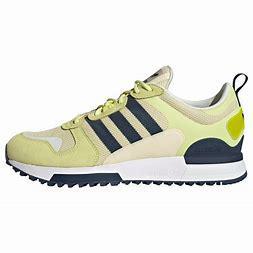
Brand: Adidas
Model: ZX 700 HD